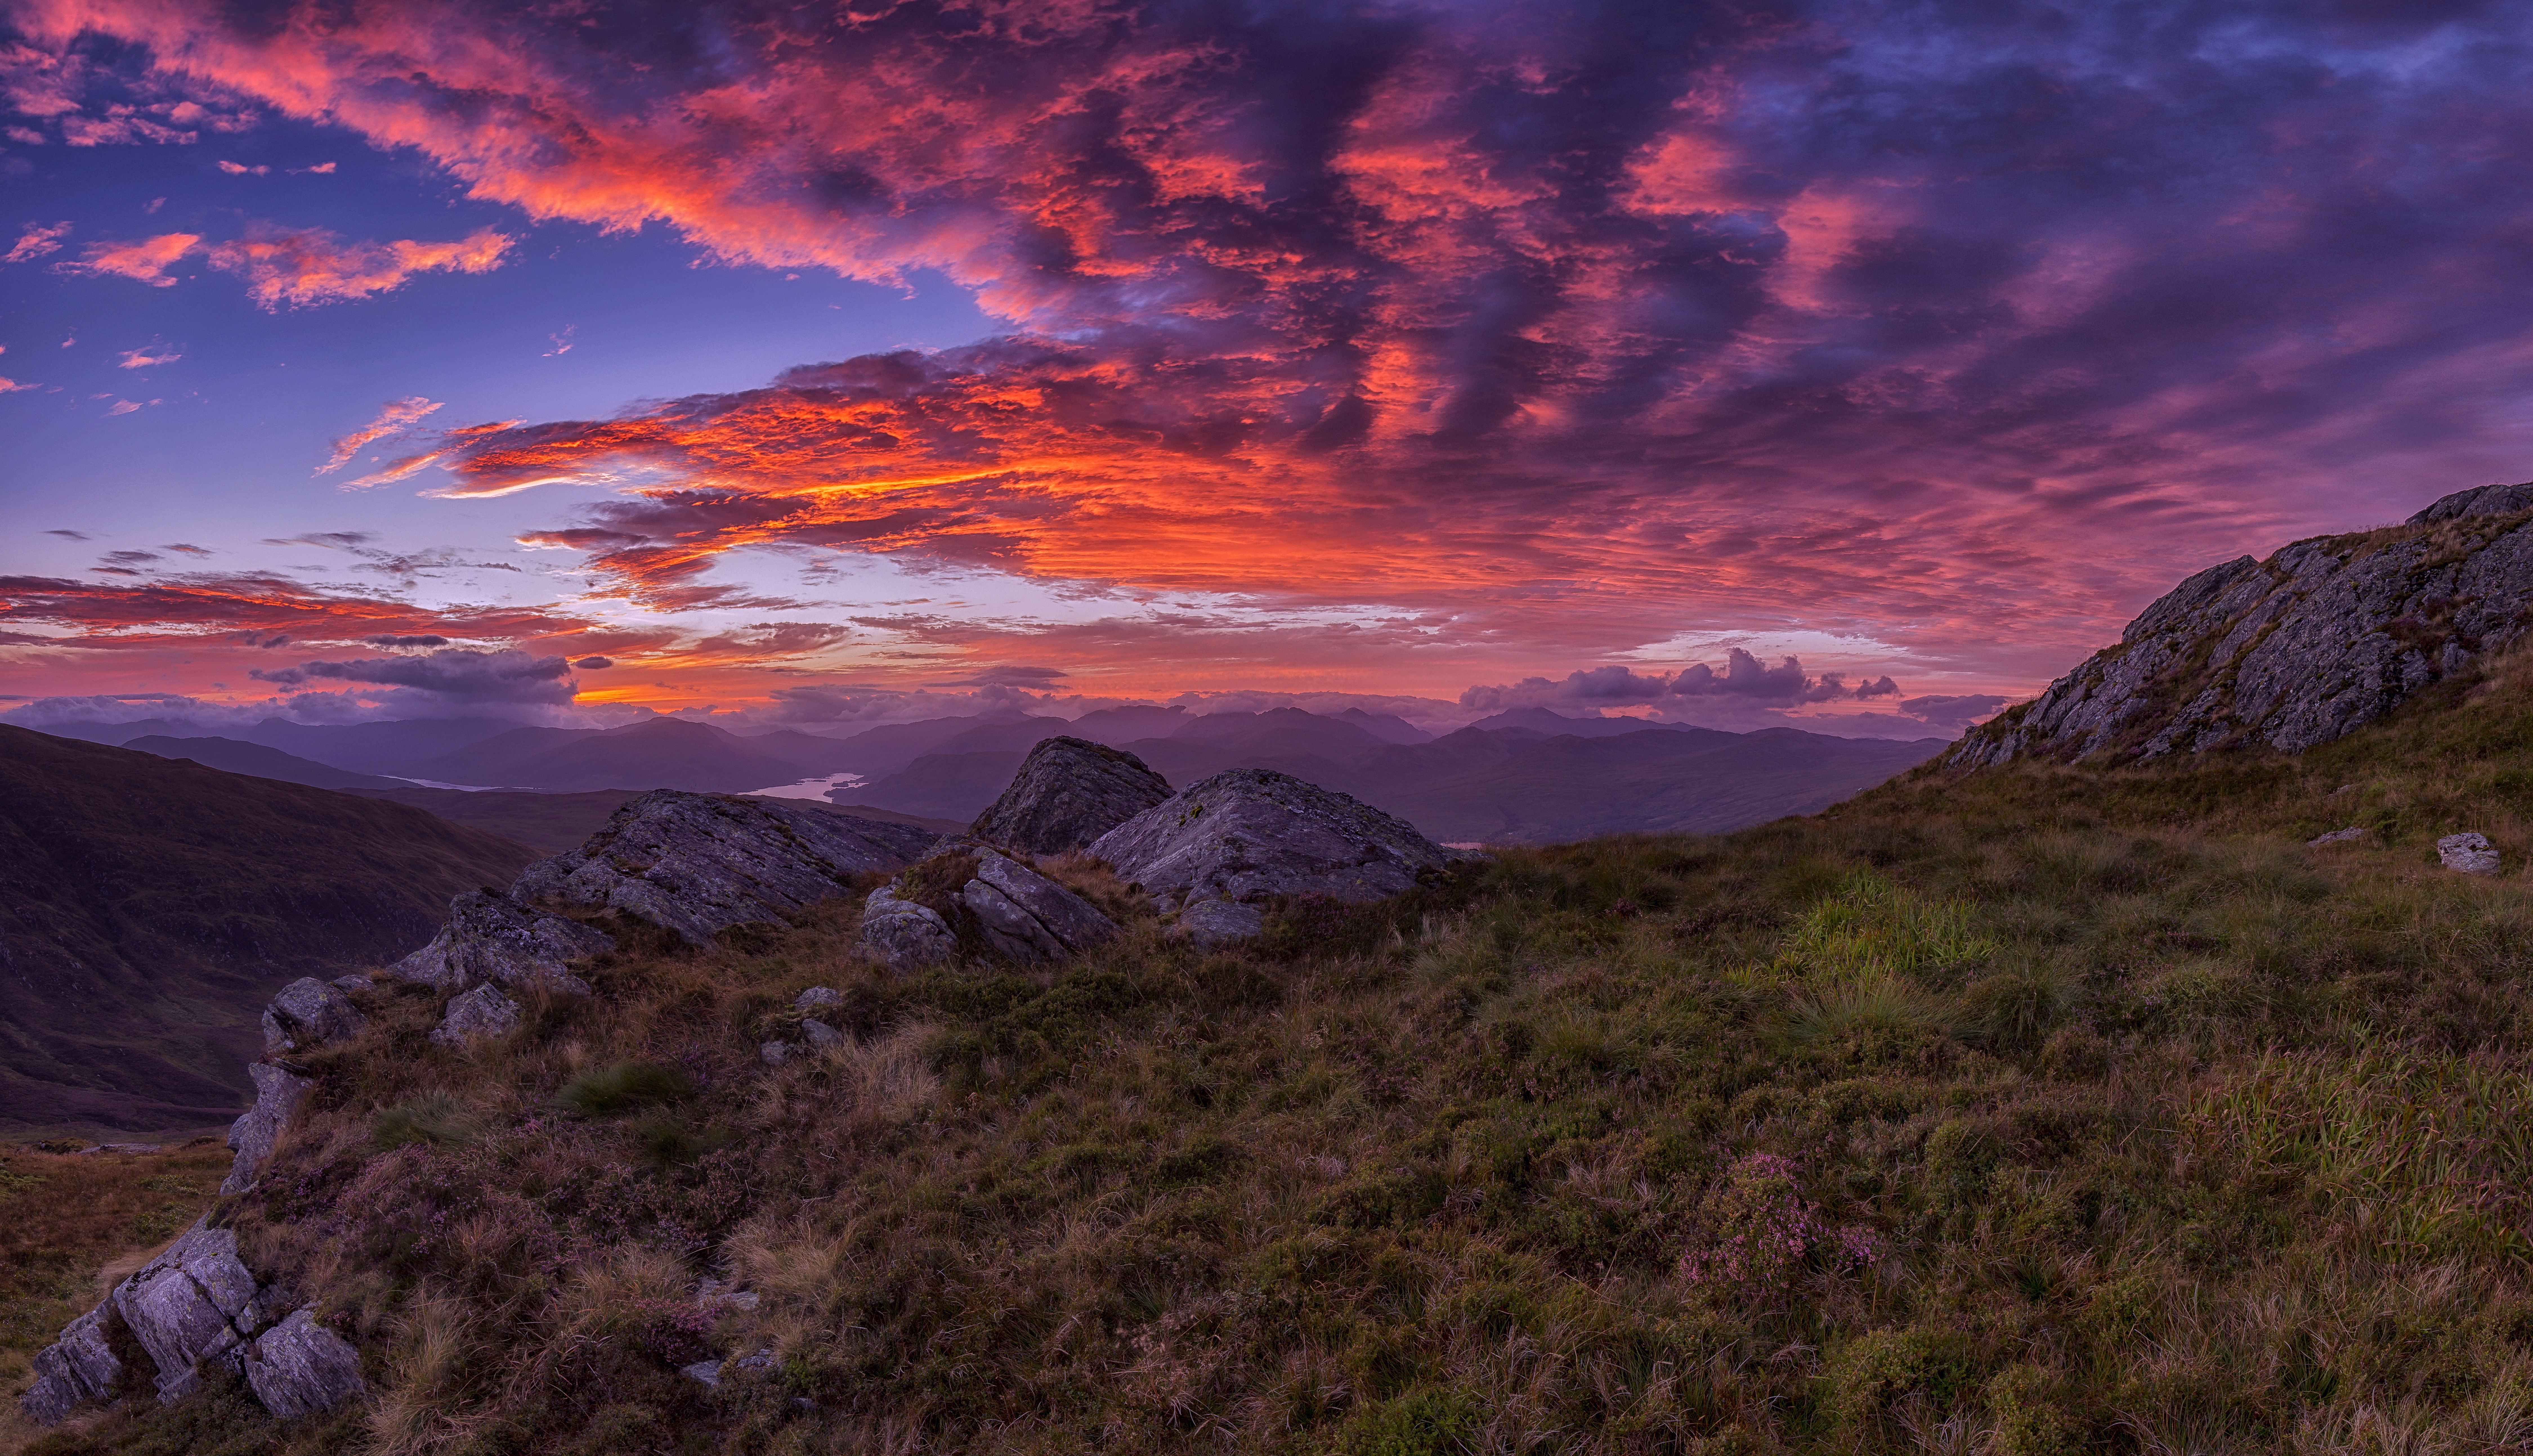
landscape, tree, nature, grass, rock, horizon, wilderness, mountain, cloud, sky, sunrise, sunset, sunlight, morning, hill, dawn, atmosphere, mountain range, formation, dusk, evening, highland, terrain, national park, ridge, summit, cool image, plateau, escarpment, canon6d, scotland, fell, i, trossachs, benvenue, tundra, afterglow, meteorological phenomenon, mountainous landforms, computer wallpaper, red sky at morning, mount scenery